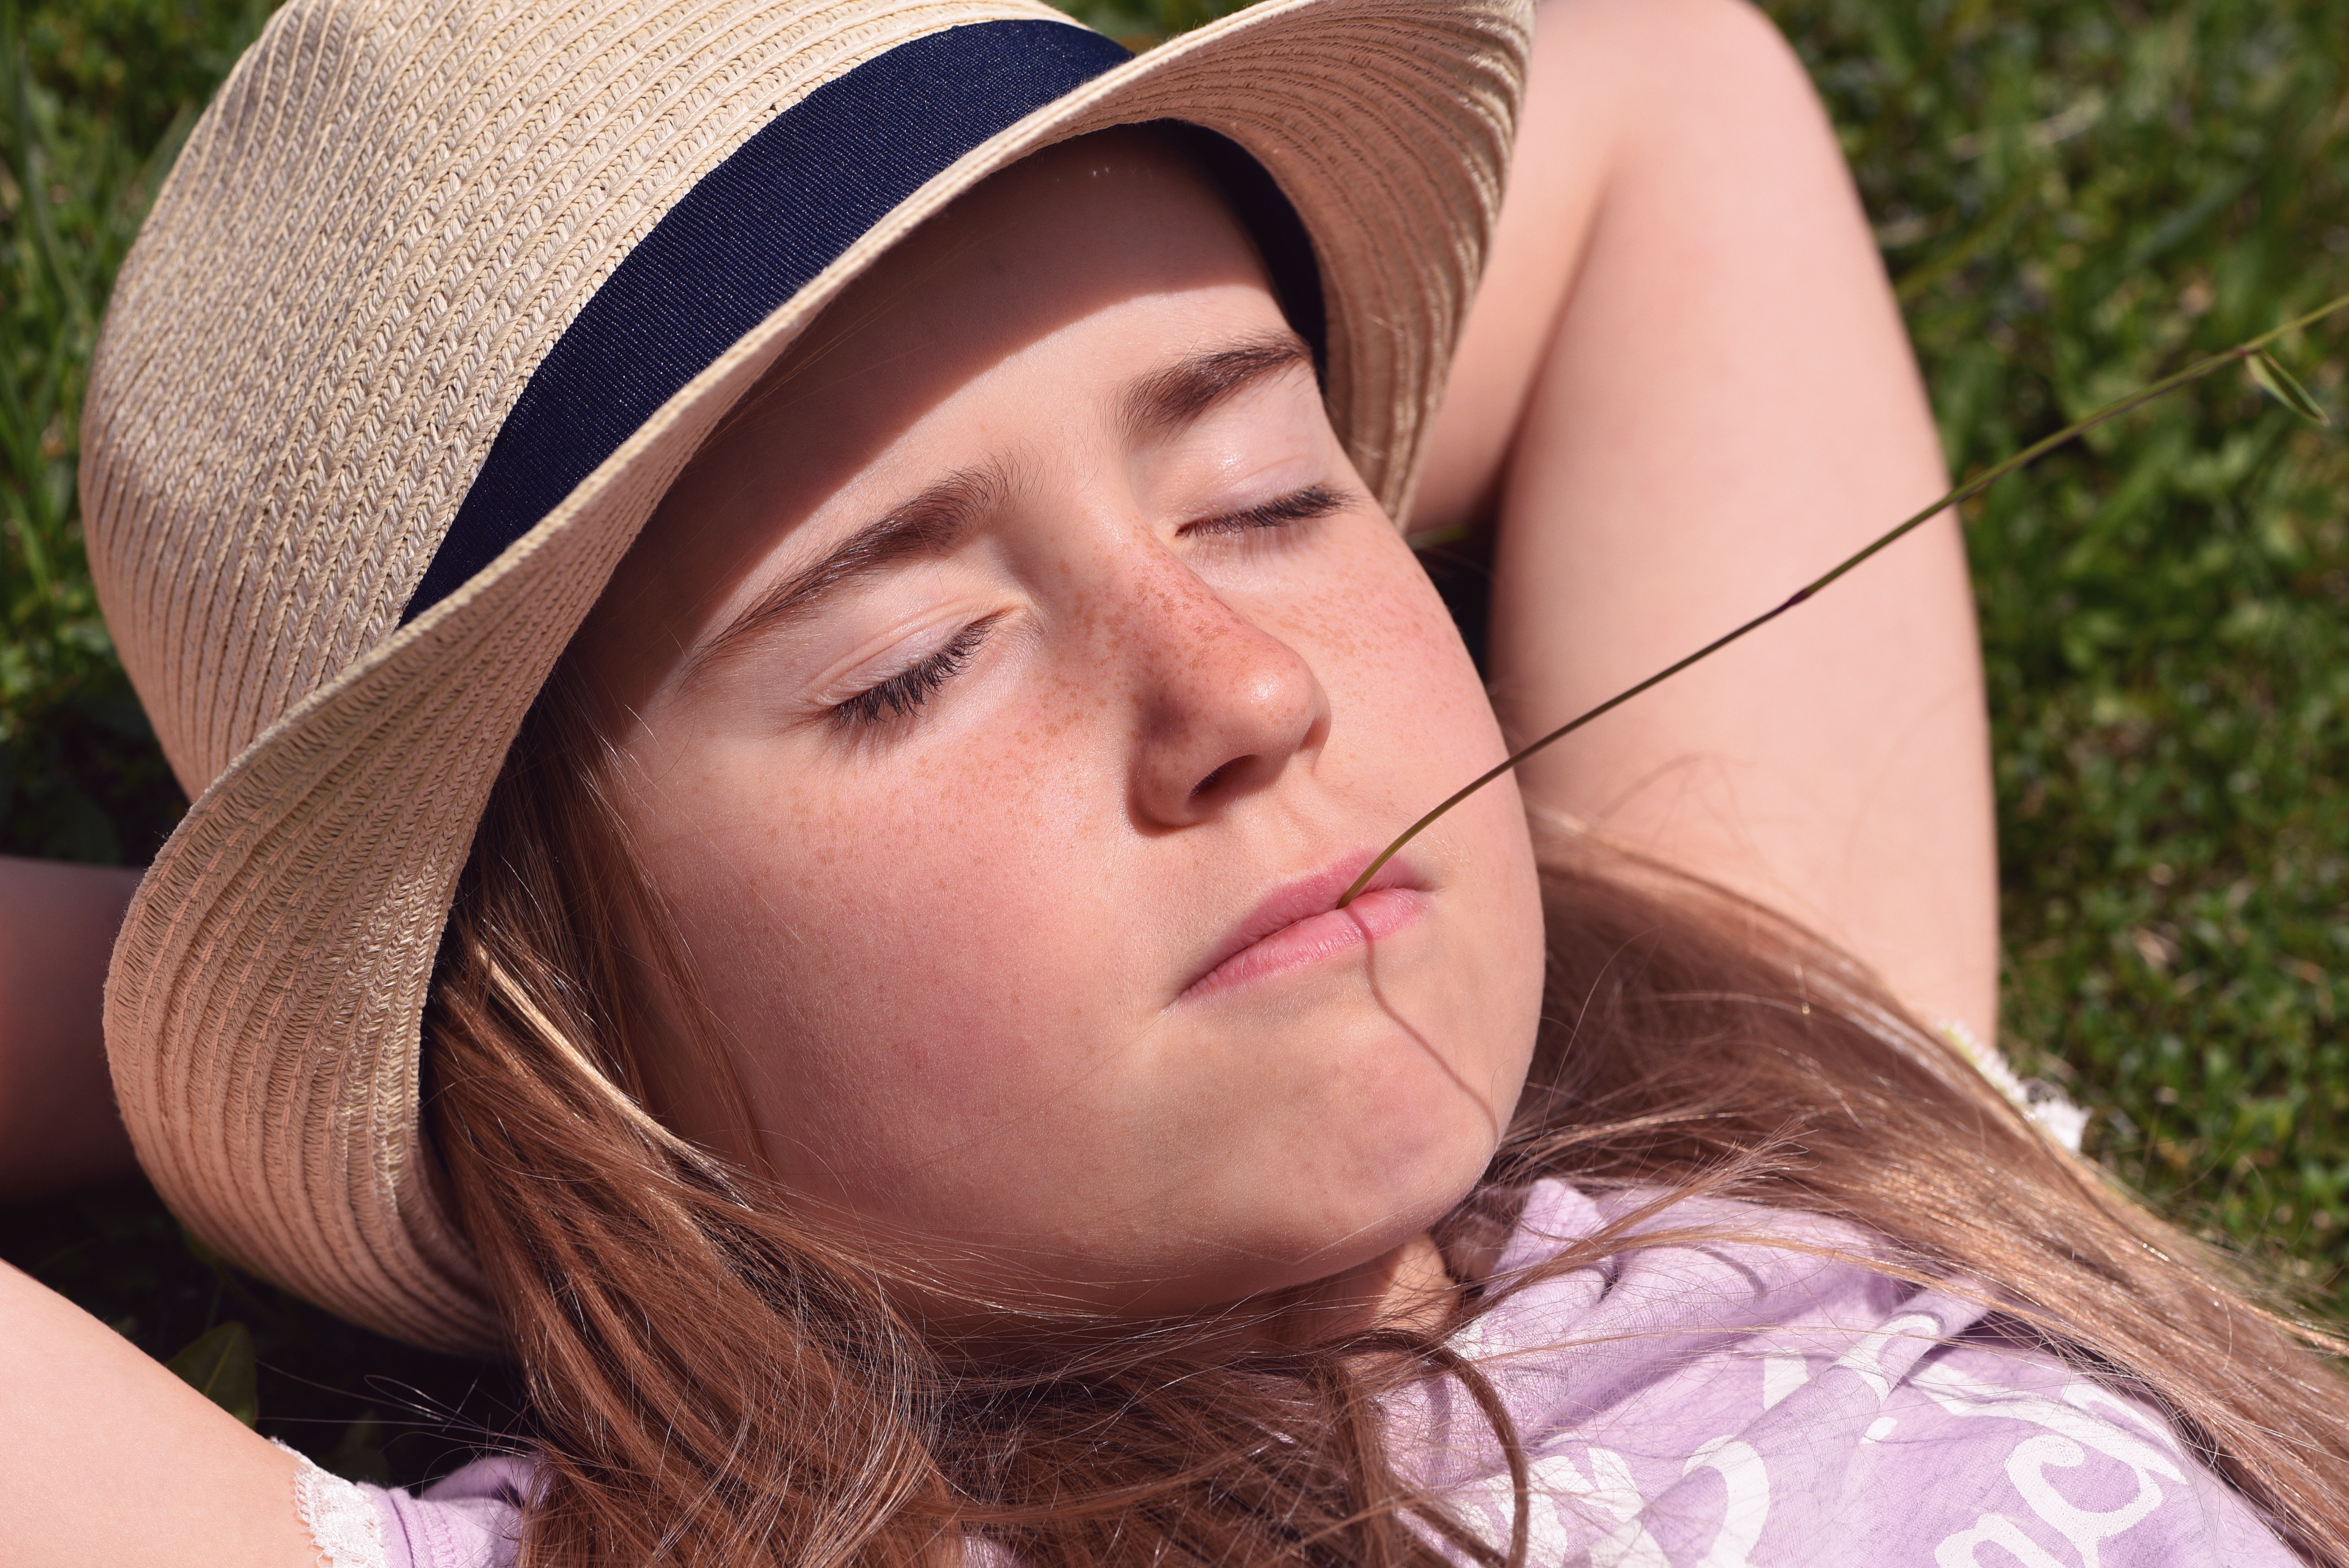
person, girl, woman, hair, photography, meadow, portrait, model, spring, child, human, hat, fashion, clothing, lady, close, facial expression, smile, blade of grass, face, eye, cap, head, skin, beauty, blond, lying, enjoy, relaxed, photo shoot, brown hair, portrait photography